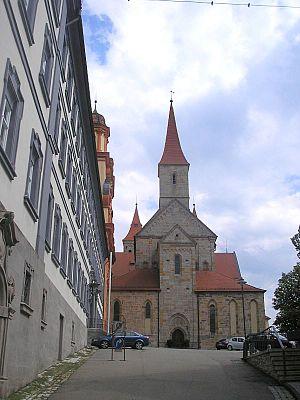
L’abbaye d’Ellwangen est une ancienne abbaye bénédictine de l'est du Wurtemberg, qui fut active de 764 à 1460. Encore aujourd'hui, les édifices de cette ancienne abbaye continuent de façonner le paysage urbain d'Ellwangen, notamment l'église et la basilique Saint-Vit.